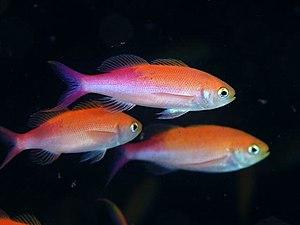
Les Anthiadinae sont une sous-famille de poissons téléostéens, de la famille des Serranidae.
Les Serranidae constituent une vaste et très diversifiée famille de poissons marins dont les noms vernaculaires regroupent parfois plusieurs espèces différentes mais de la même famille.